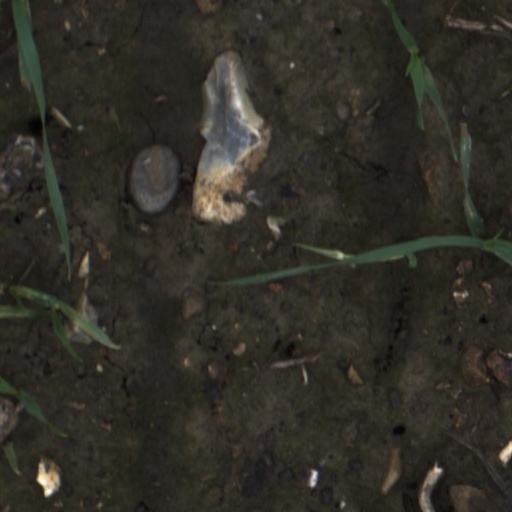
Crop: wheat